Kaze to Ki no Uta

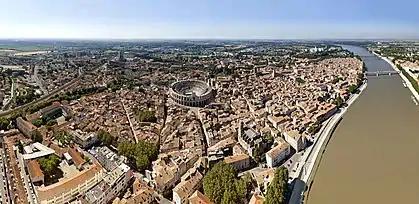
2016 photo of Arles

The series is set in late 19th-century France, primarily at the fictional Lacombrade Academy, an all-boys boarding school located on the outskirts of the city of Arles in Provence.